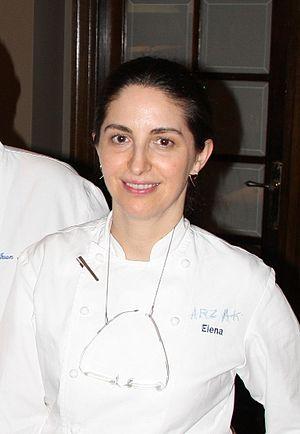
Elena Arzak, née 4 juillet 1969 à Saint-Sébastien, est une cheffe cuisinière espagnole. Elle est cheffe du restaurant triplement étoilé Arzak, avec son père, Juan Mari Arzak. Elle a été nommée «meilleure femme chef du monde» 2012 par le 50 Best.